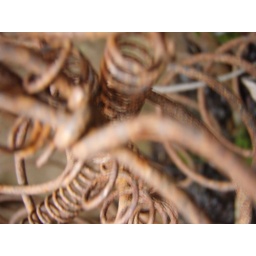
Springs from the seats in an old car off the Hartley Lake road.